Badger, Shropshire

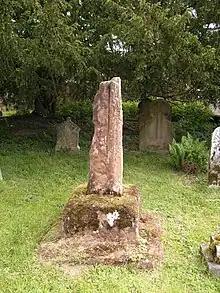
Headless cross, which probably stood at the centre of the village, now in the churchyard. It is thought to date from the 14th or 15th century.

A little later, in the early 12th century, under Henry I, Earl Roger's son, Robert, lost his earldom and the barons of Richard's Castle are at the top of the pyramid (beneath the king, of course). The history of the lordship is rather convoluted, but by the end of the 12th century, the immediate overlord was the Prior of Wenlock.